2010 Philadelphia Phillies season

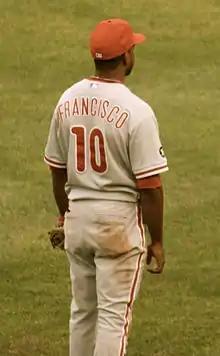
Ben Francisco hit two home runs in the Phillies' first victory after clinching their fourth consecutive division title.

On August 20, Philadelphia began a three-game series against Washington. Halladay captured his sixth straight victory in a 1–0 victory, lowering his ERA to 2.16 despite committing his first balk in over five seasons; the Phillies' only run was plated by Ibáñez in the third inning. Stephen Strasburg made his first start against the Phillies in the second game, leaving early with an injury; Washington, however, scored eight runs to draw even in the series. Oswalt won his third consecutive game the following day, raising his record in a Phillies uniform to 3–0, to take the series with a 6–0 victory. In the opening game of the next series against Houston, Philadelphia led, 2–1, after seven innings of play, when former Phillies outfielder Michael Bourn appeared to leave the basepath running from home plate to first base on an infield single. Though Utley, Howard, and Manuel all argued the call—leading to the latter's ejection—the call by umpire Greg Gibson, later called "controversial", stood and Bourn scored the winning run in the 3–2 Philadelphia loss. Umpiring played a role the following night, as the Phillies and Astros played to extra innings. In the 14th, Howard was called out on a check-swing third strike by Triple-A fill-in umpire Scott Barry. As Howard tossed his bat toward the dugout, Barry ejected Howard from the game for arguing balls and strikes. After a brief on-field altercation, the Phillies, who were out of bench players, moved Ibáñez to first base and brought on Oswalt to play left field, where he made the first putout of the 15th inning on a fly ball. Ibáñez made the third out on a race to first base with Bourn, but made an error in the 16th during a two-run Astros rally; the Phillies lost their longest game of the season, 4–2. Happ defeated Halladay in his first appearance against Philadelphia since being traded; he allowed 2 runs through innings to secure his fourth victory of the season and seal Halladay's ninth loss. Houston completed the four-game sweep in a 5–1 contest on August 26; it was the Astros' first four-game sweep since they beat the Phillies in four straight games the previous season. After taking the lead from the Padres in the eighth inning of the opener of the next series in San Diego, Lidge balked in the winning run in the bottom of the ninth, but Rollins scored the winning run from second base on a Polanco single in the twelfth with a slide later described as "fantastic", "athletic", and "unbelievable". Victorino notched two hits and two RBI against right-handed pitcher Jon Garland in the series' second game, although he had batted only .220 against right-handers through August 26; the Phillies won, 3–1. Philadelphia completed their three-game sweep of San Diego behind eight shutout innings from Hamels and a two-run home run from Sweeney, his first in a Phillies uniform. Against the Dodgers, Hiroki Kuroda no-hit the Phillies into the eighth inning on August 30 before Victorino singled; the Phillies lost, 3–0. To complete the month, the Phillies defeated Los Angeles behind Howard's first home run since July 27; the final tally was 8–4 in Philadelphia's favor, finishing the month with an 18–10 record.